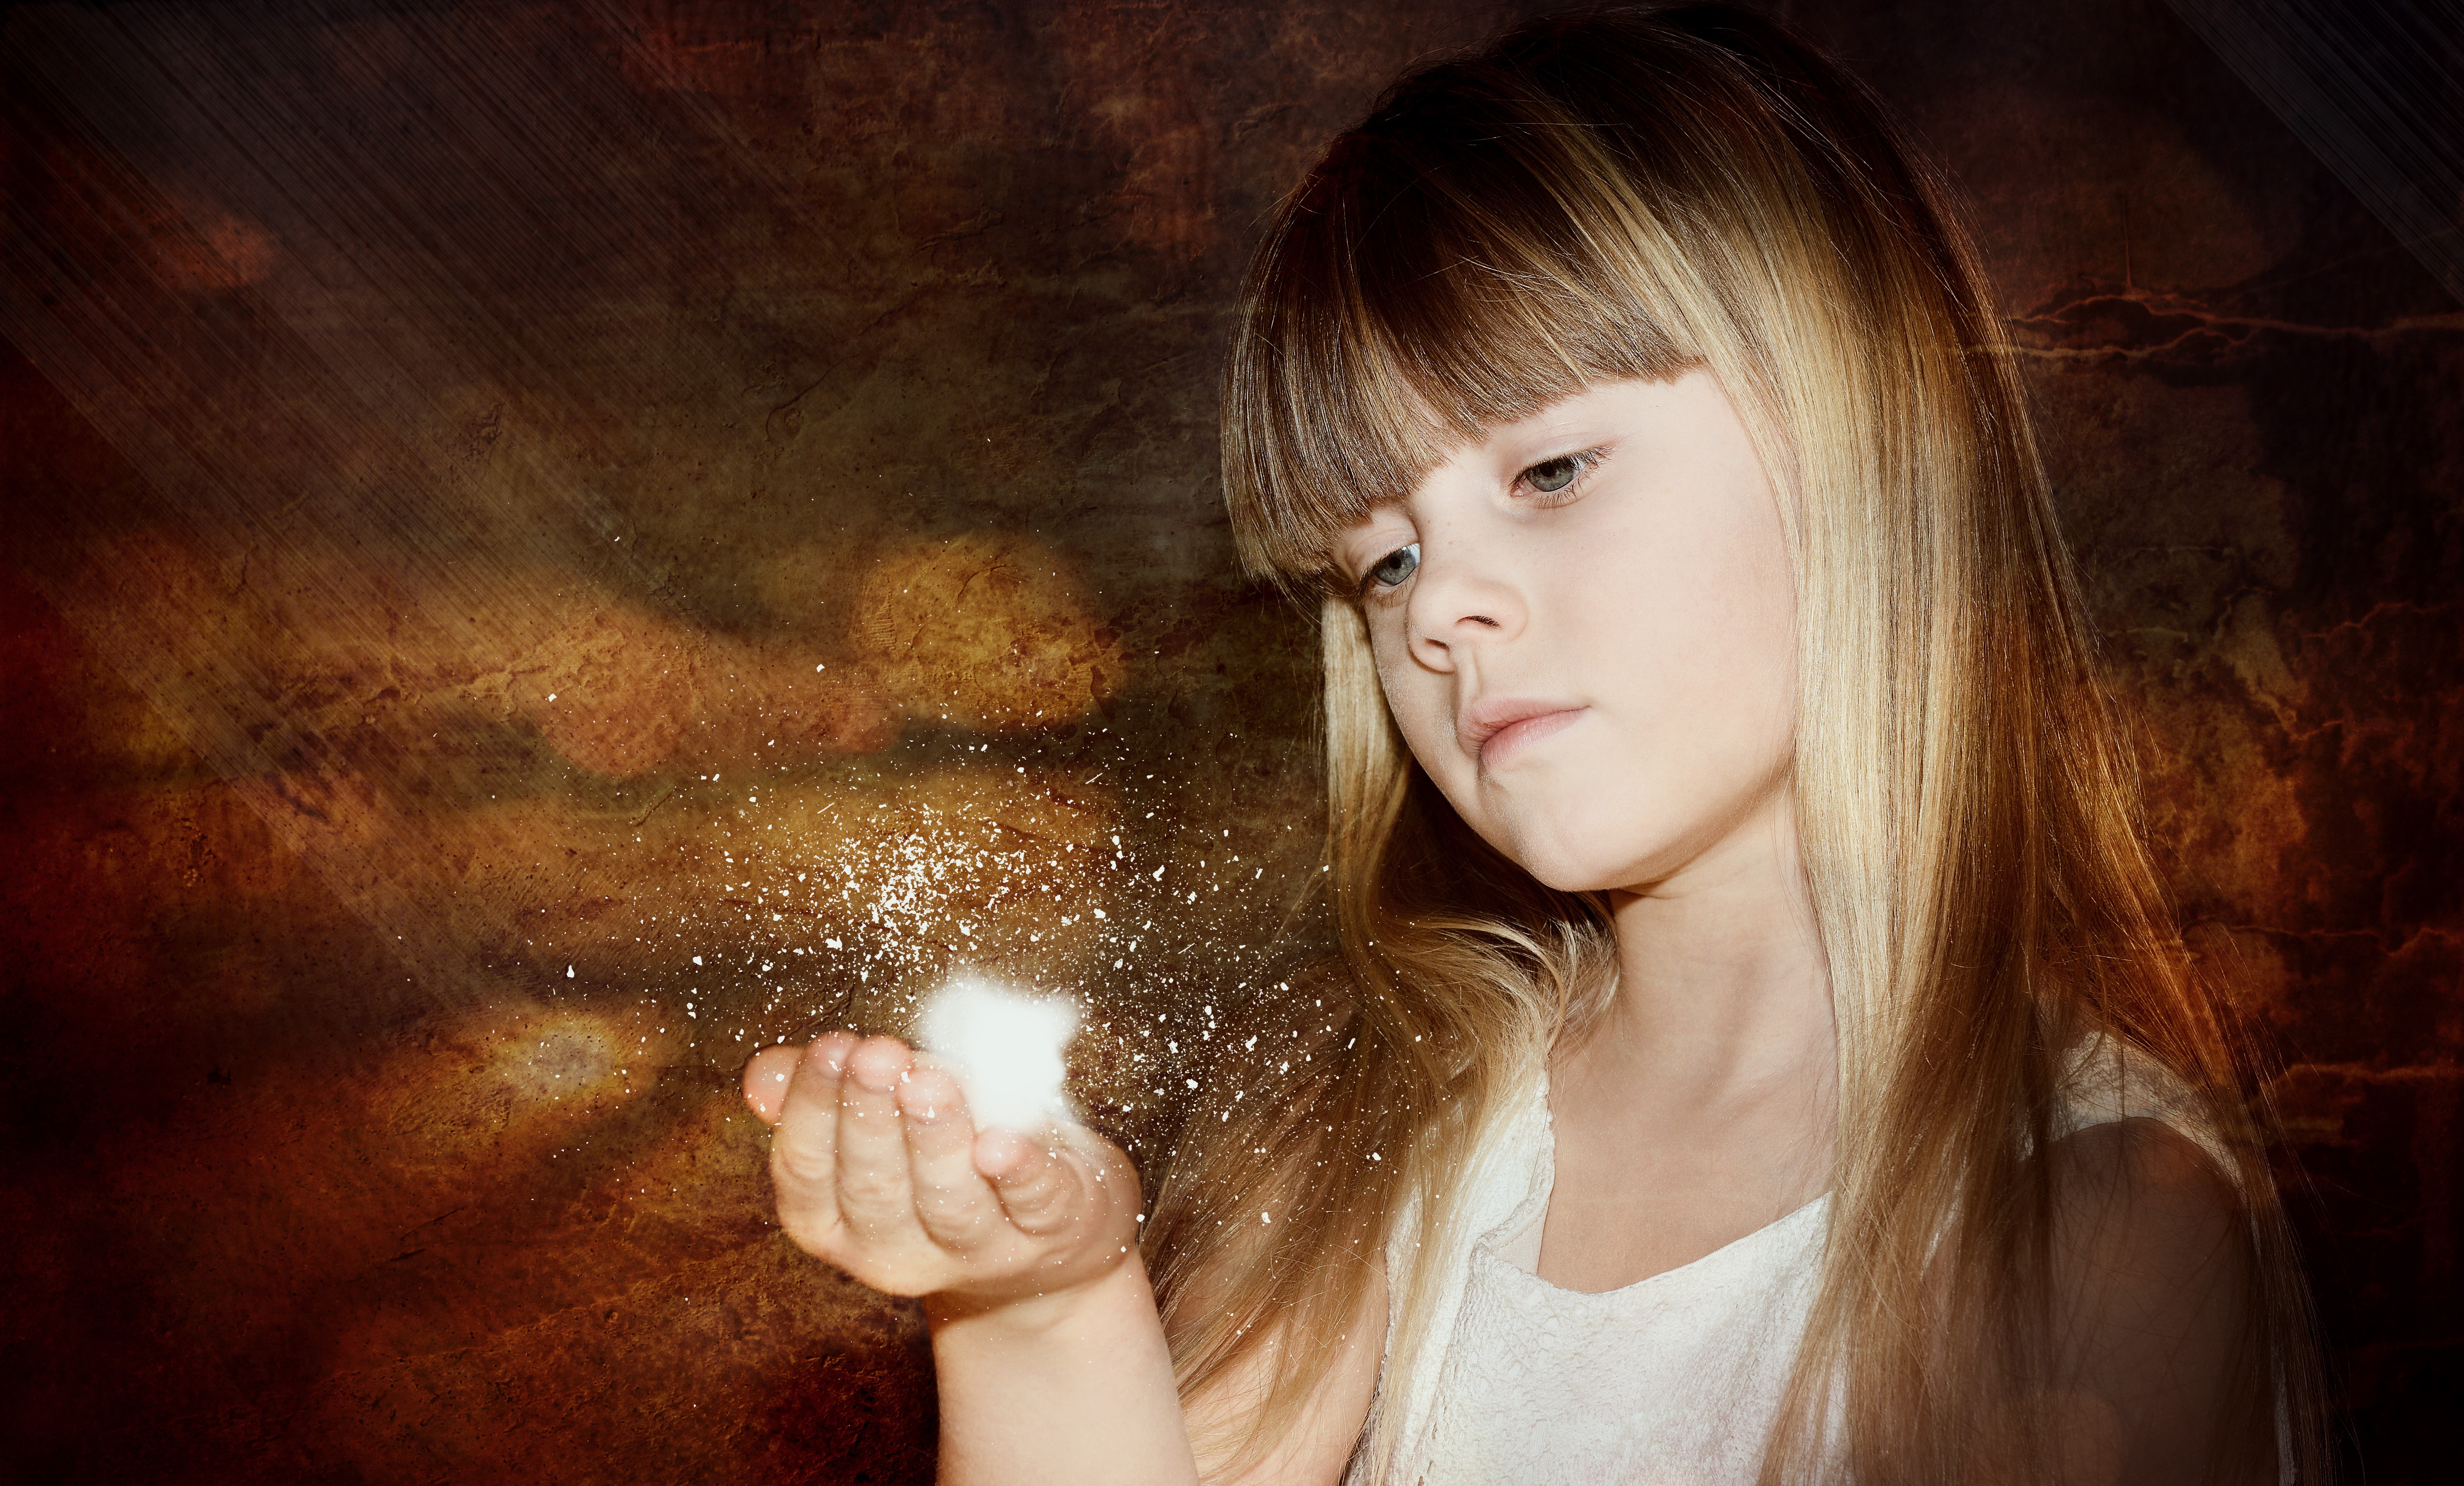
hand, person, light, girl, woman, hair, photography, sunlight, view, portrait, model, child, darkness, lady, long hair, face, art, eye, head, photograph, skin, beauty, organ, emotion, photo shoot, portrait photography, cotton balls